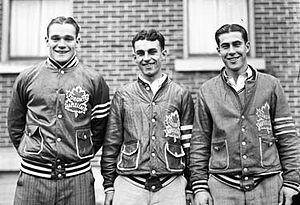
Harvey Jackson, surnommé Busher Jackson, est un joueur canadien de hockey sur glace qui évoluait au poste d'ailier gauche et parfois à celui de défenseur. Il est le frère aîné d'Art Jackson autre joueur professionnel de hockey.
Carl Potter Voss est un joueur de hockey sur glace de la Ligue nationale de hockey qui y est devenu arbitre.
Joseph Primeau est un joueur canadien professionnel de hockey sur glace.